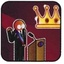
Concepts: Power
Politics